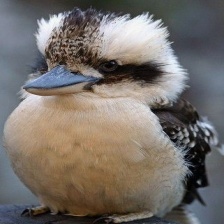
Species: KOOKABURRA
Scientific name: DACELO